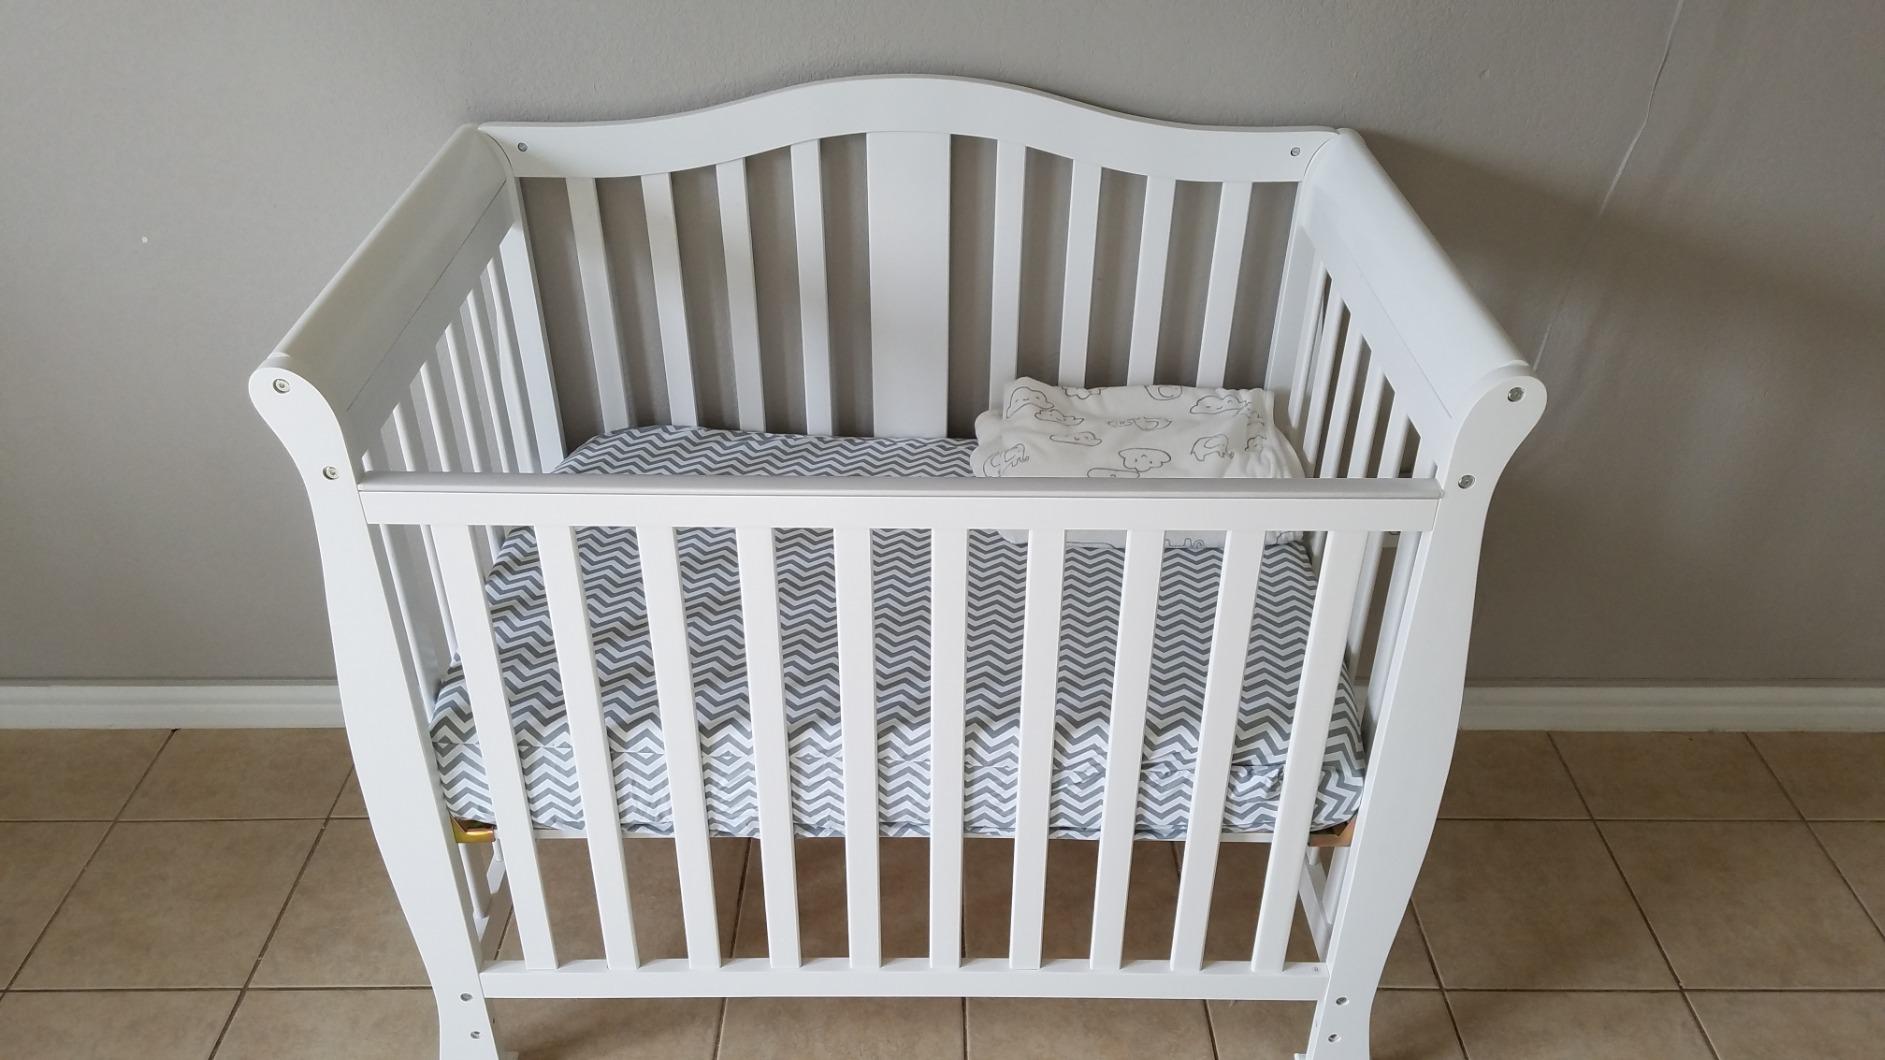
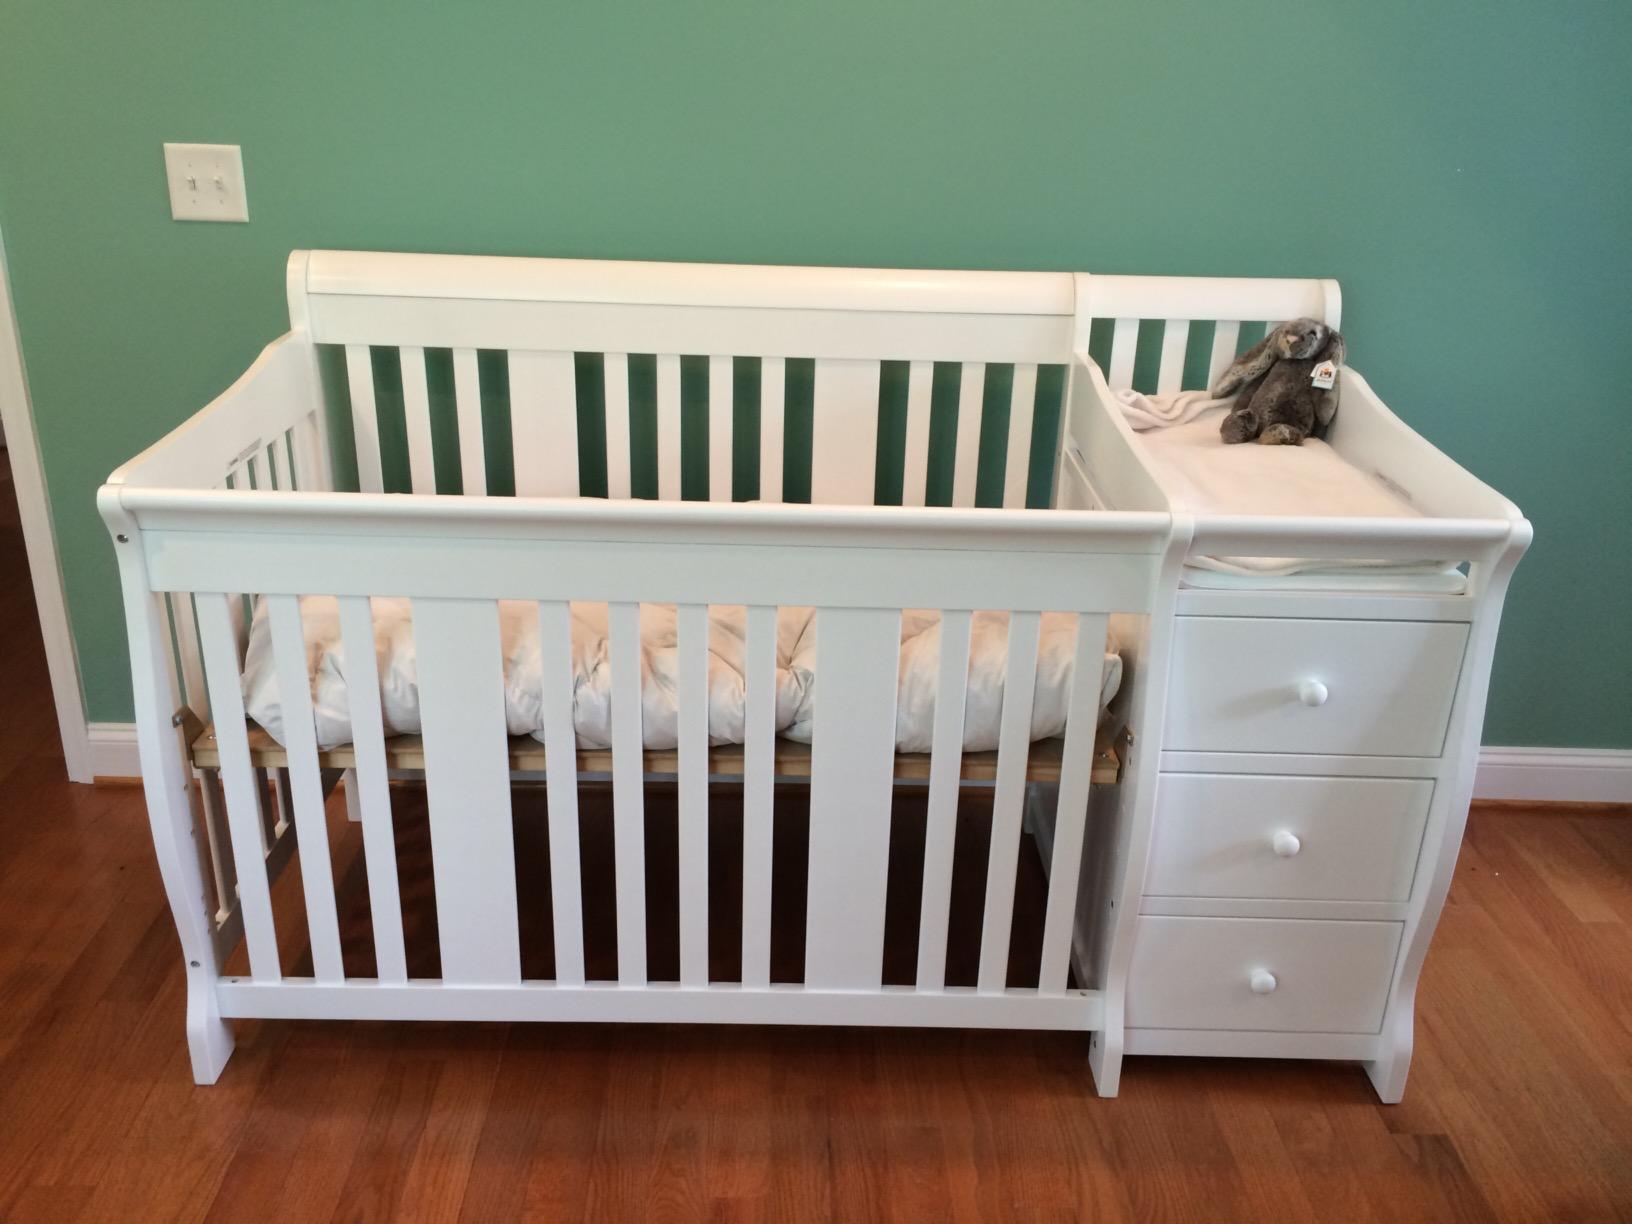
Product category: products_crib
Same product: no